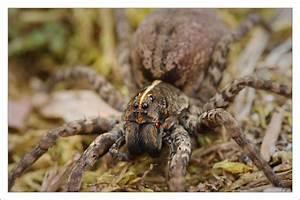
spider